Emily Nussbaum

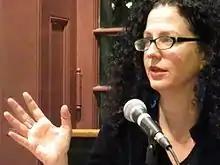
Nussbaum in 2015

Emily Nussbaum (born February 20, 1966) is an American television critic. She served as the television critic for "The New Yorker" from 2011 until 2019. In 2016, she won the Pulitzer Prize for Criticism.